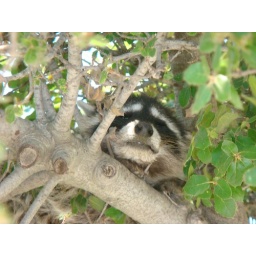
This cute little guy was on our front porch the other day... now he's resting in the tree out on the street